Ravenswood Park

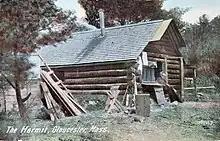

Mason A. Walton lived for 33 years in a house he built in the woods in 1884. He came to be known as "The Hermit of Gloucester." He published a book, A Hermit's Wild Friends. A plaque attached to a boulder marks the site of the cabin.